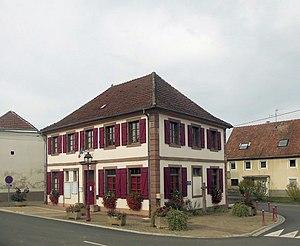
La mairie de Denney, côté sud-est